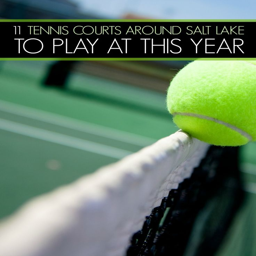
tennis courts to play at this year